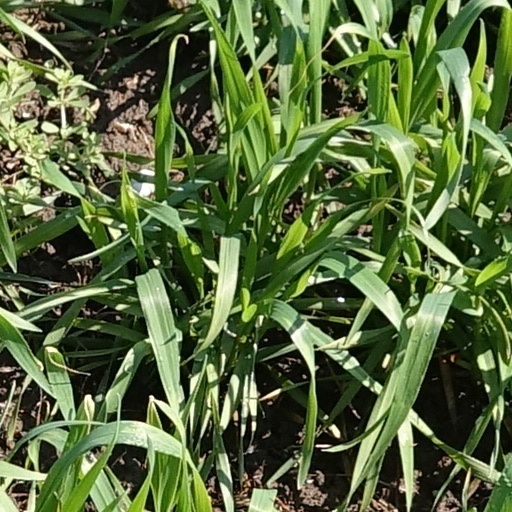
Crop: wheat